RAF Bassingbourn

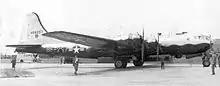
Martin-Omaha B-29 Superfortress 44-86257, assigned to the 341st Bombardment Squadron, 97th Bombardment Group. Shown deployed to Bassingborn during 1950

During the late 1940s, the United States Air Force began rotating deployments of Strategic Air Command (SAC) Boeing B-29 and Boeing B-50 Superfortresses squadrons to the United Kingdom as "Show of Force" deployments.